1st Battalion, 227th Aviation Regiment (United States)

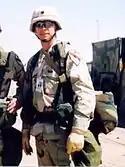
LTC Dan Ball on 29 March 2003 U.S. ARMY TACTICAL ASSEMBLY AREA VICKSBURG, Iraq

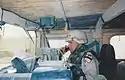
CSM Ortiz leading convoy from Kuwaiti border to TACTICAL ASSEMBLY AREA VICKSBURG, Iraq

In the early hours of 24 March 2003, Apache Longbows of the 1st Battalion, 227th Aviation, 1st Cavalry Division, engaged units of Iraq's Republican Guard Medina Division between the cities of Karbala and Al Hillah, about south of Baghdad.